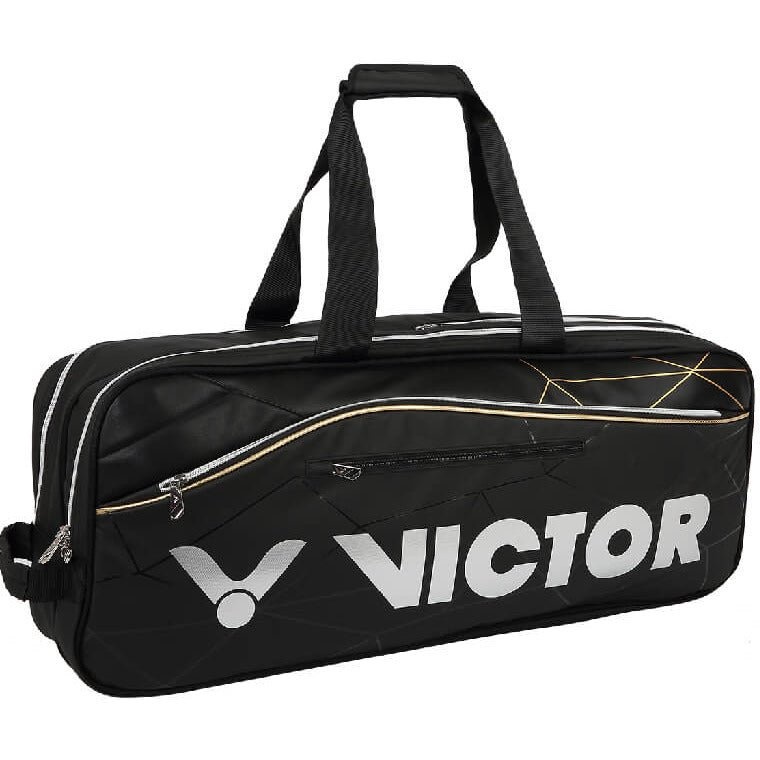
Victor Rectangular BR9611 C Bag - Black
Victor Rectangular Bag BR9611 C - With inclusive shoe compartment, one large thermo compartment, one big compartment and one large side compartment.
Brand: Victor
Category: Sporting Goods > Outdoor Recreation > Outdoor Games > Badminton > Badminton Rackets & Sets